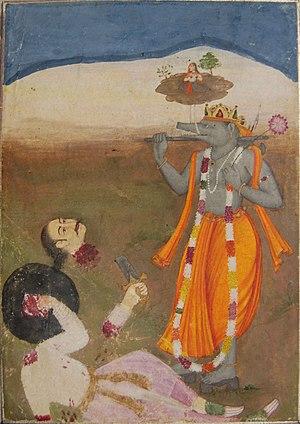
Hiranyaksha est un démon du panthéon de l'hindouisme. Il est le frère du démon Hiranyakashipu. Il fut tué par le dieu Vishnou à cause de sa violence à l'égard de Bhumadevi, la terre nouvellement créée. Pour cela, Vishnou dut s'incarner dans son troisième avatar, le sanglier Varaha.